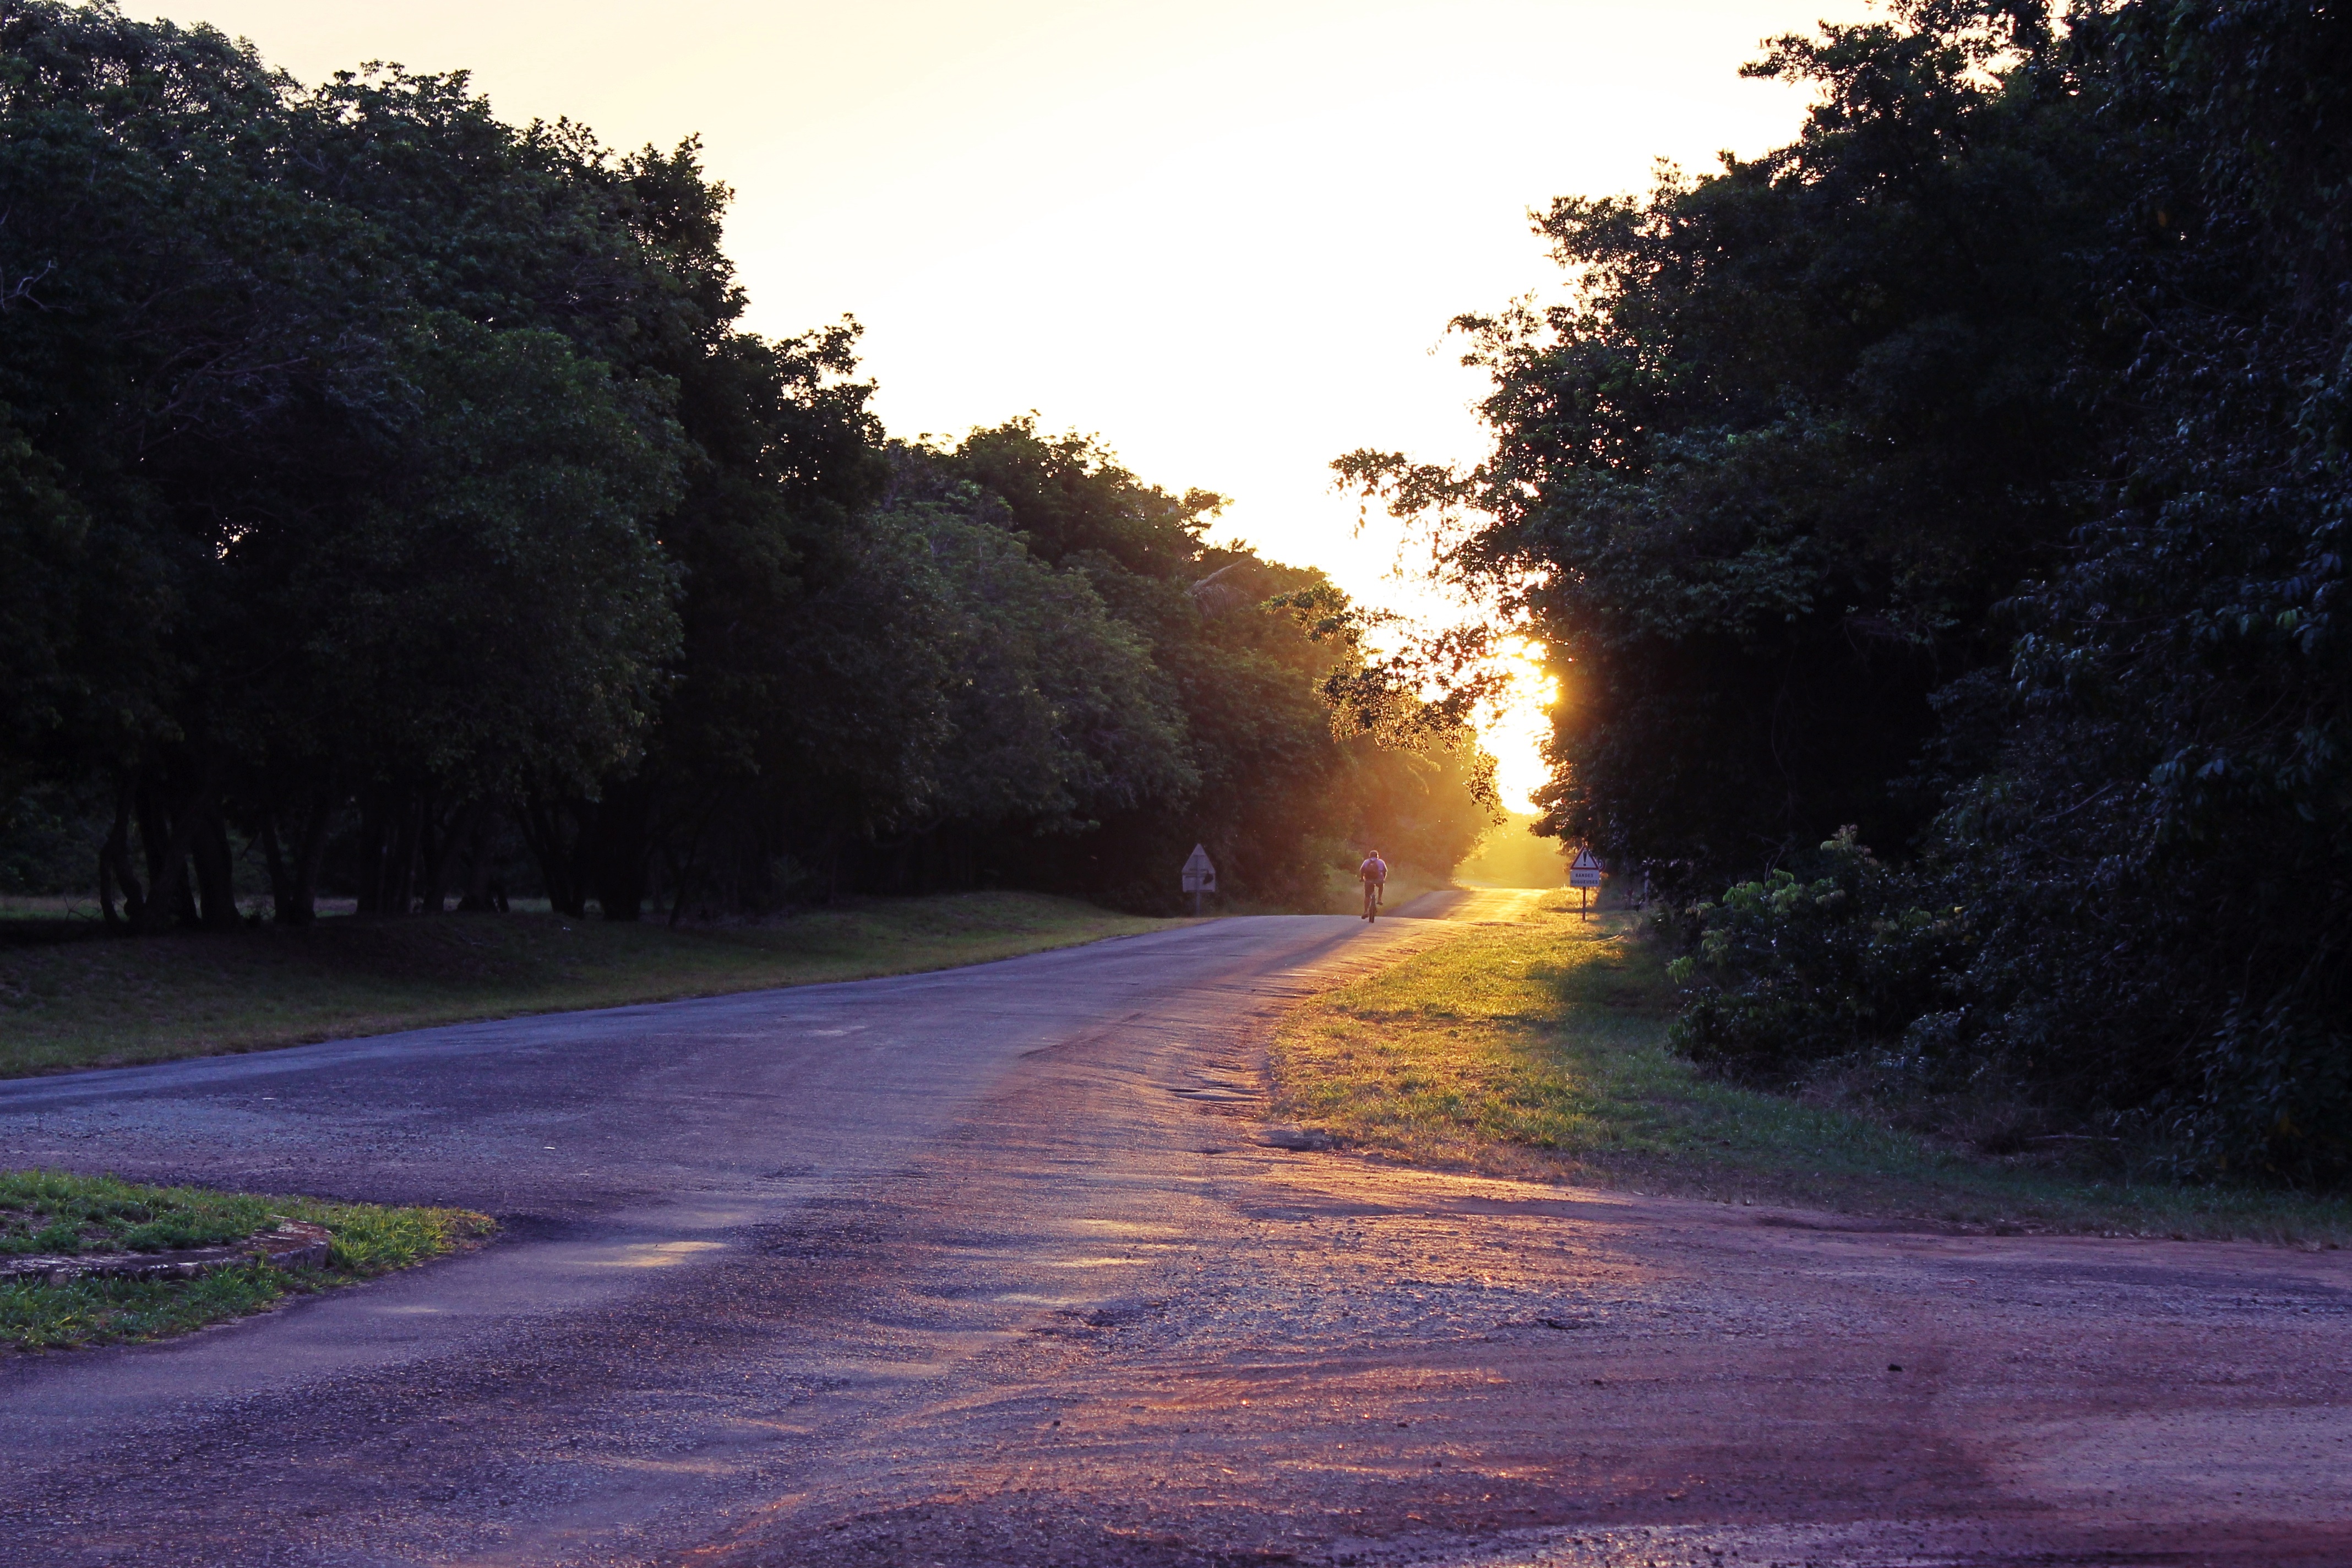
landscape, tree, nature, grass, light, cloud, plant, sunrise, sunset, road, night, sunlight, morning, leaf, dawn, river, asphalt, dusk, evening, autumn, darkness, season, infrastructure, rural area, atmospheric phenomenon, woody plant